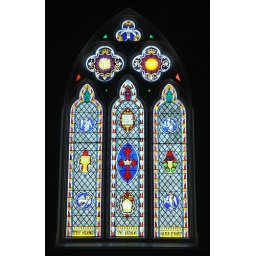
Stained glass window in the sanctuary of Grace Episcopal Church, Amherst, MA